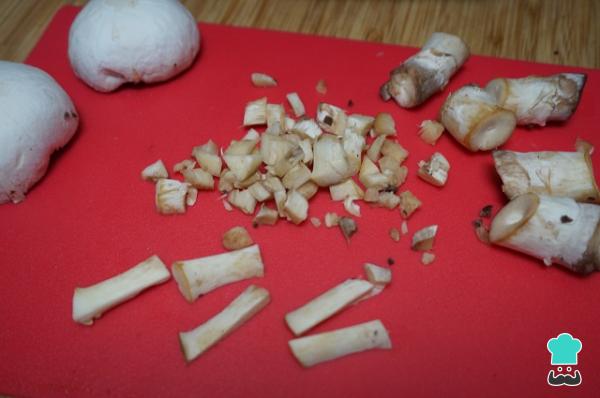
Cortamos los tronquitos de los champiñones en trozos pequeños.